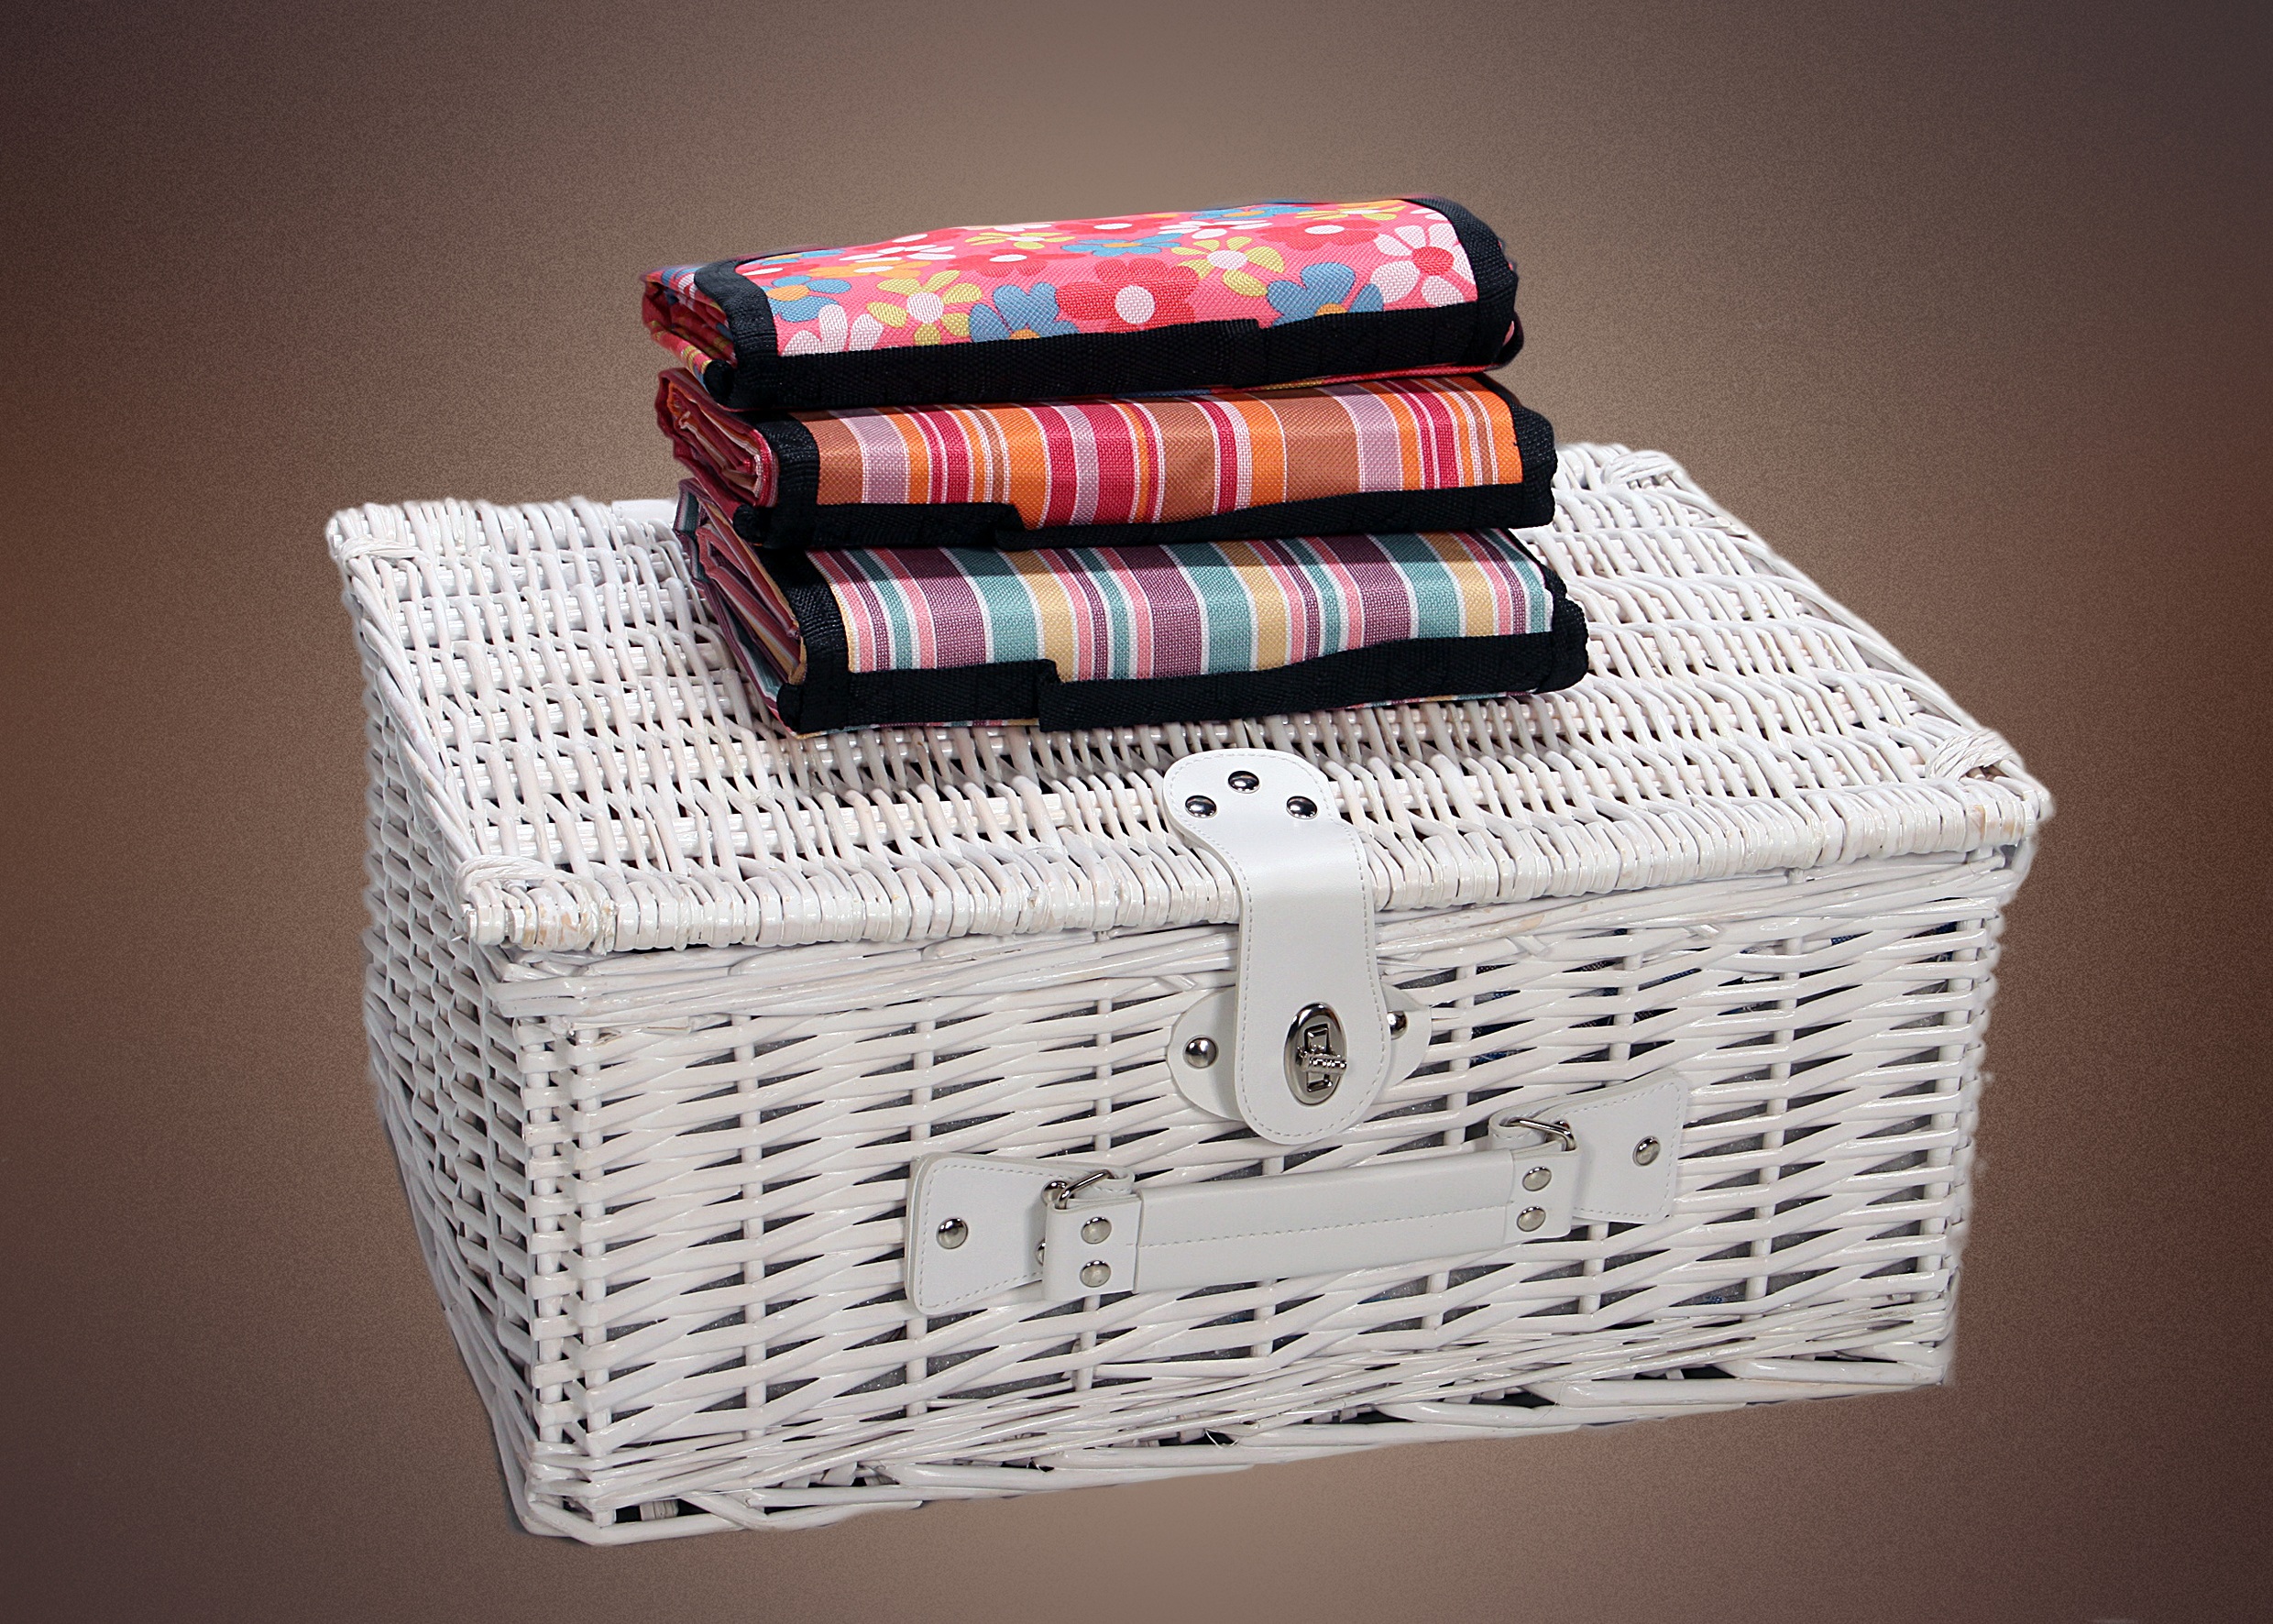
summer, picnic, rectangle, picnic basket